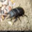
Label: beetle